Telecel Zimbabwe

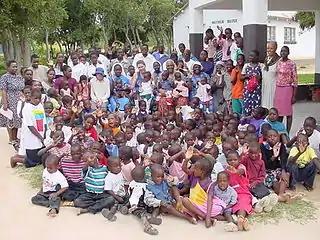
Mother Of Peace AIDs orphans

Telecel Zimbabwe has a corporate social responsibility programme that is focused on education for children, especially those who come from disadvantaged backgrounds or have physical disabilities.